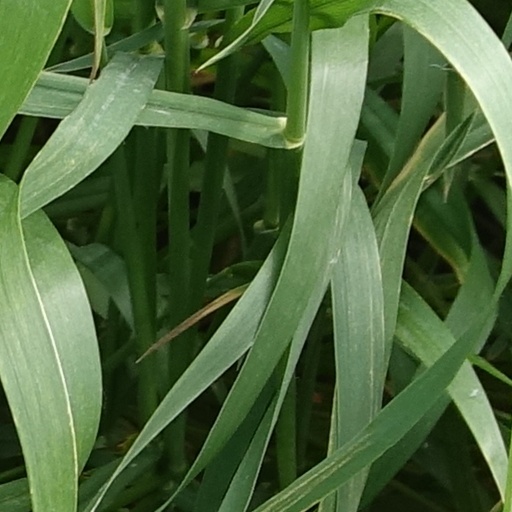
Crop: wheat